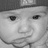
Emotion: neutral